Ideas of European unity before 1948

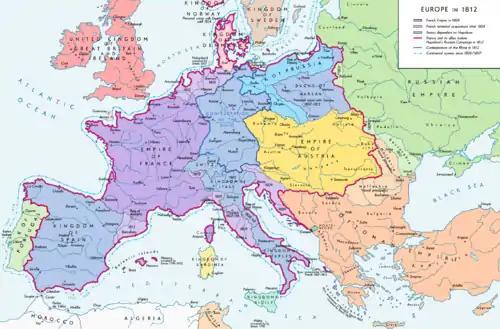
French-dominated Europe in 1812

In the 1800s, a customs union under Napoleon Bonaparte's Continental system was promulgated in November 1806 as an embargo of British goods in the interests of the French hegemony. Felix Markham notes how during a conversation on St. Helena, Napoleon remarked, "Europe thus divided into nationalities freely formed and free internally, peace between States would have become easier: the United States of Europe would become a possibility."